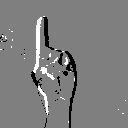
ASL letter: z